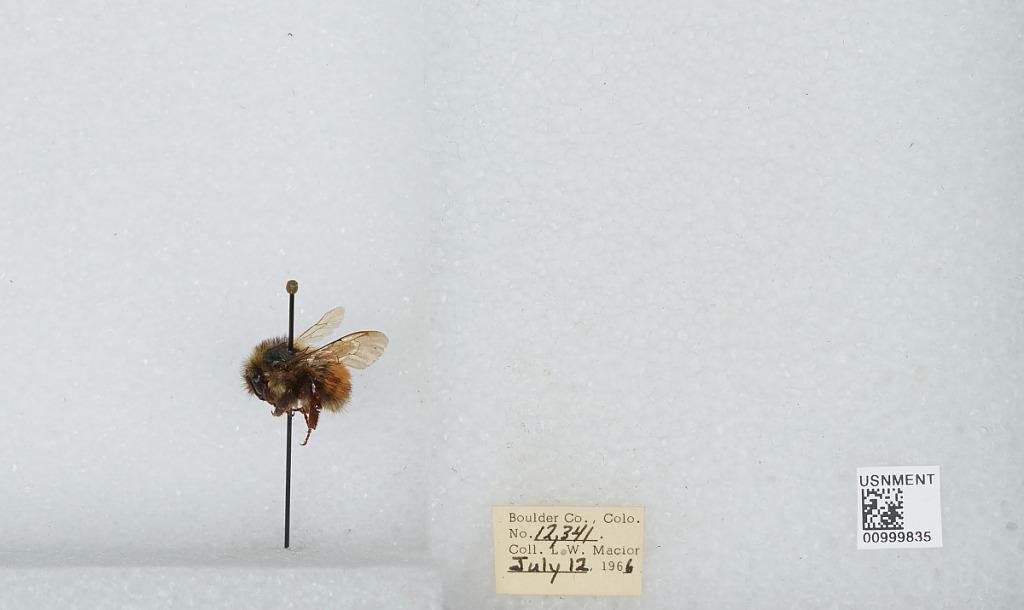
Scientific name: Bombus (Pyrobombus) melanopygus Nylander
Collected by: L. Macior
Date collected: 1966-7-12
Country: United States
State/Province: Colorado
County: Boulder
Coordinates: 40.015, -105.27